Ford World Rally Team

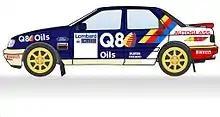
1991 Q8 Ford & Autoglass livery as used on the Lombard RAC Rally

The 1991 World Rally Championship season was an opportunity for Ford to push for victory again, and to evolve the Sierra RS Cosworth 4x4; lessons learned on the stages would be used to simultaneously develop the Ford Escort RS Cosworth. The cars were again predominantly blue with title sponsorship from Q8, but now featured extra sponsors like Autoglass and Noberasco, which were displayed in white sections on the bonnet and rear flanks of the car. British driver Malcolm Wilson returned, and was joined by a relatively unknown French driver called Francois Delecour. Both drivers were entered on six of the European rounds of the Championship, with Delecour also entering the Catalonia Rally in Spain. A third car was shared by Alessandro Fiorio and Gwyndaf Evans, and a single car was made available for Ari Vatanen at Rally Finland.